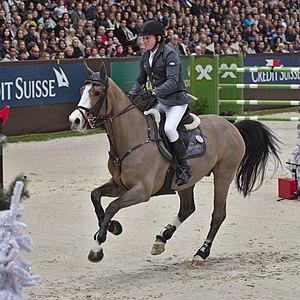
Antello Z est un cheval hongre de saut d'obstacles du stud-book Zangersheide, surtout monté par le cavalier Irlandais Cameron Hanley, dont il fut le cheval de tête. Il se blesse mortellement à Liverpool en fin d'année 2015, ce qui conduit à son euthanasie.